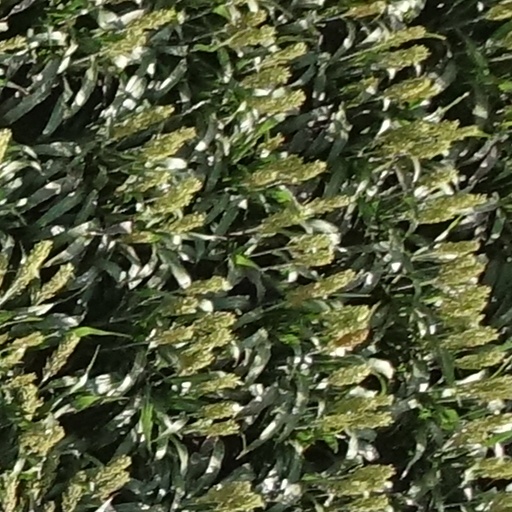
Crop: sorghum